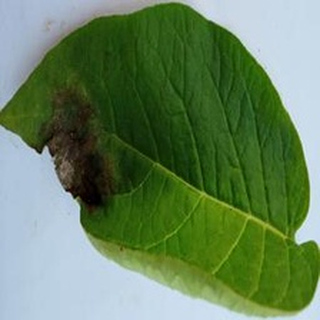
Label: potato_late_blight